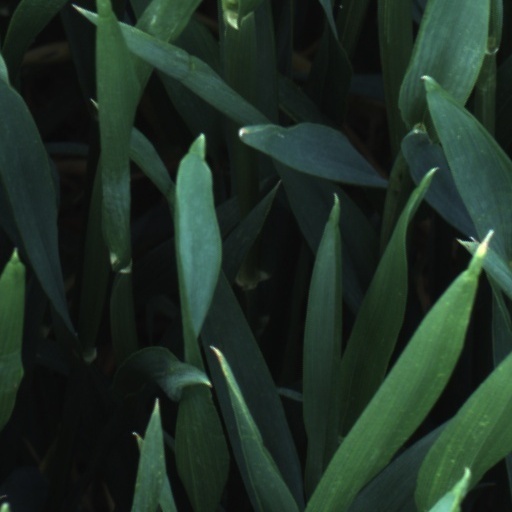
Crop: wheat